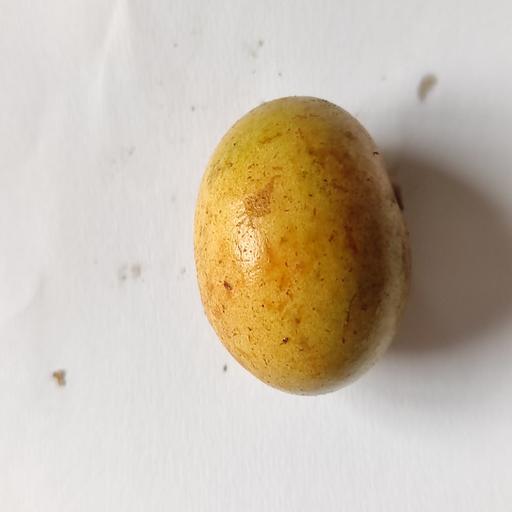
Crop type: Burmese Grape